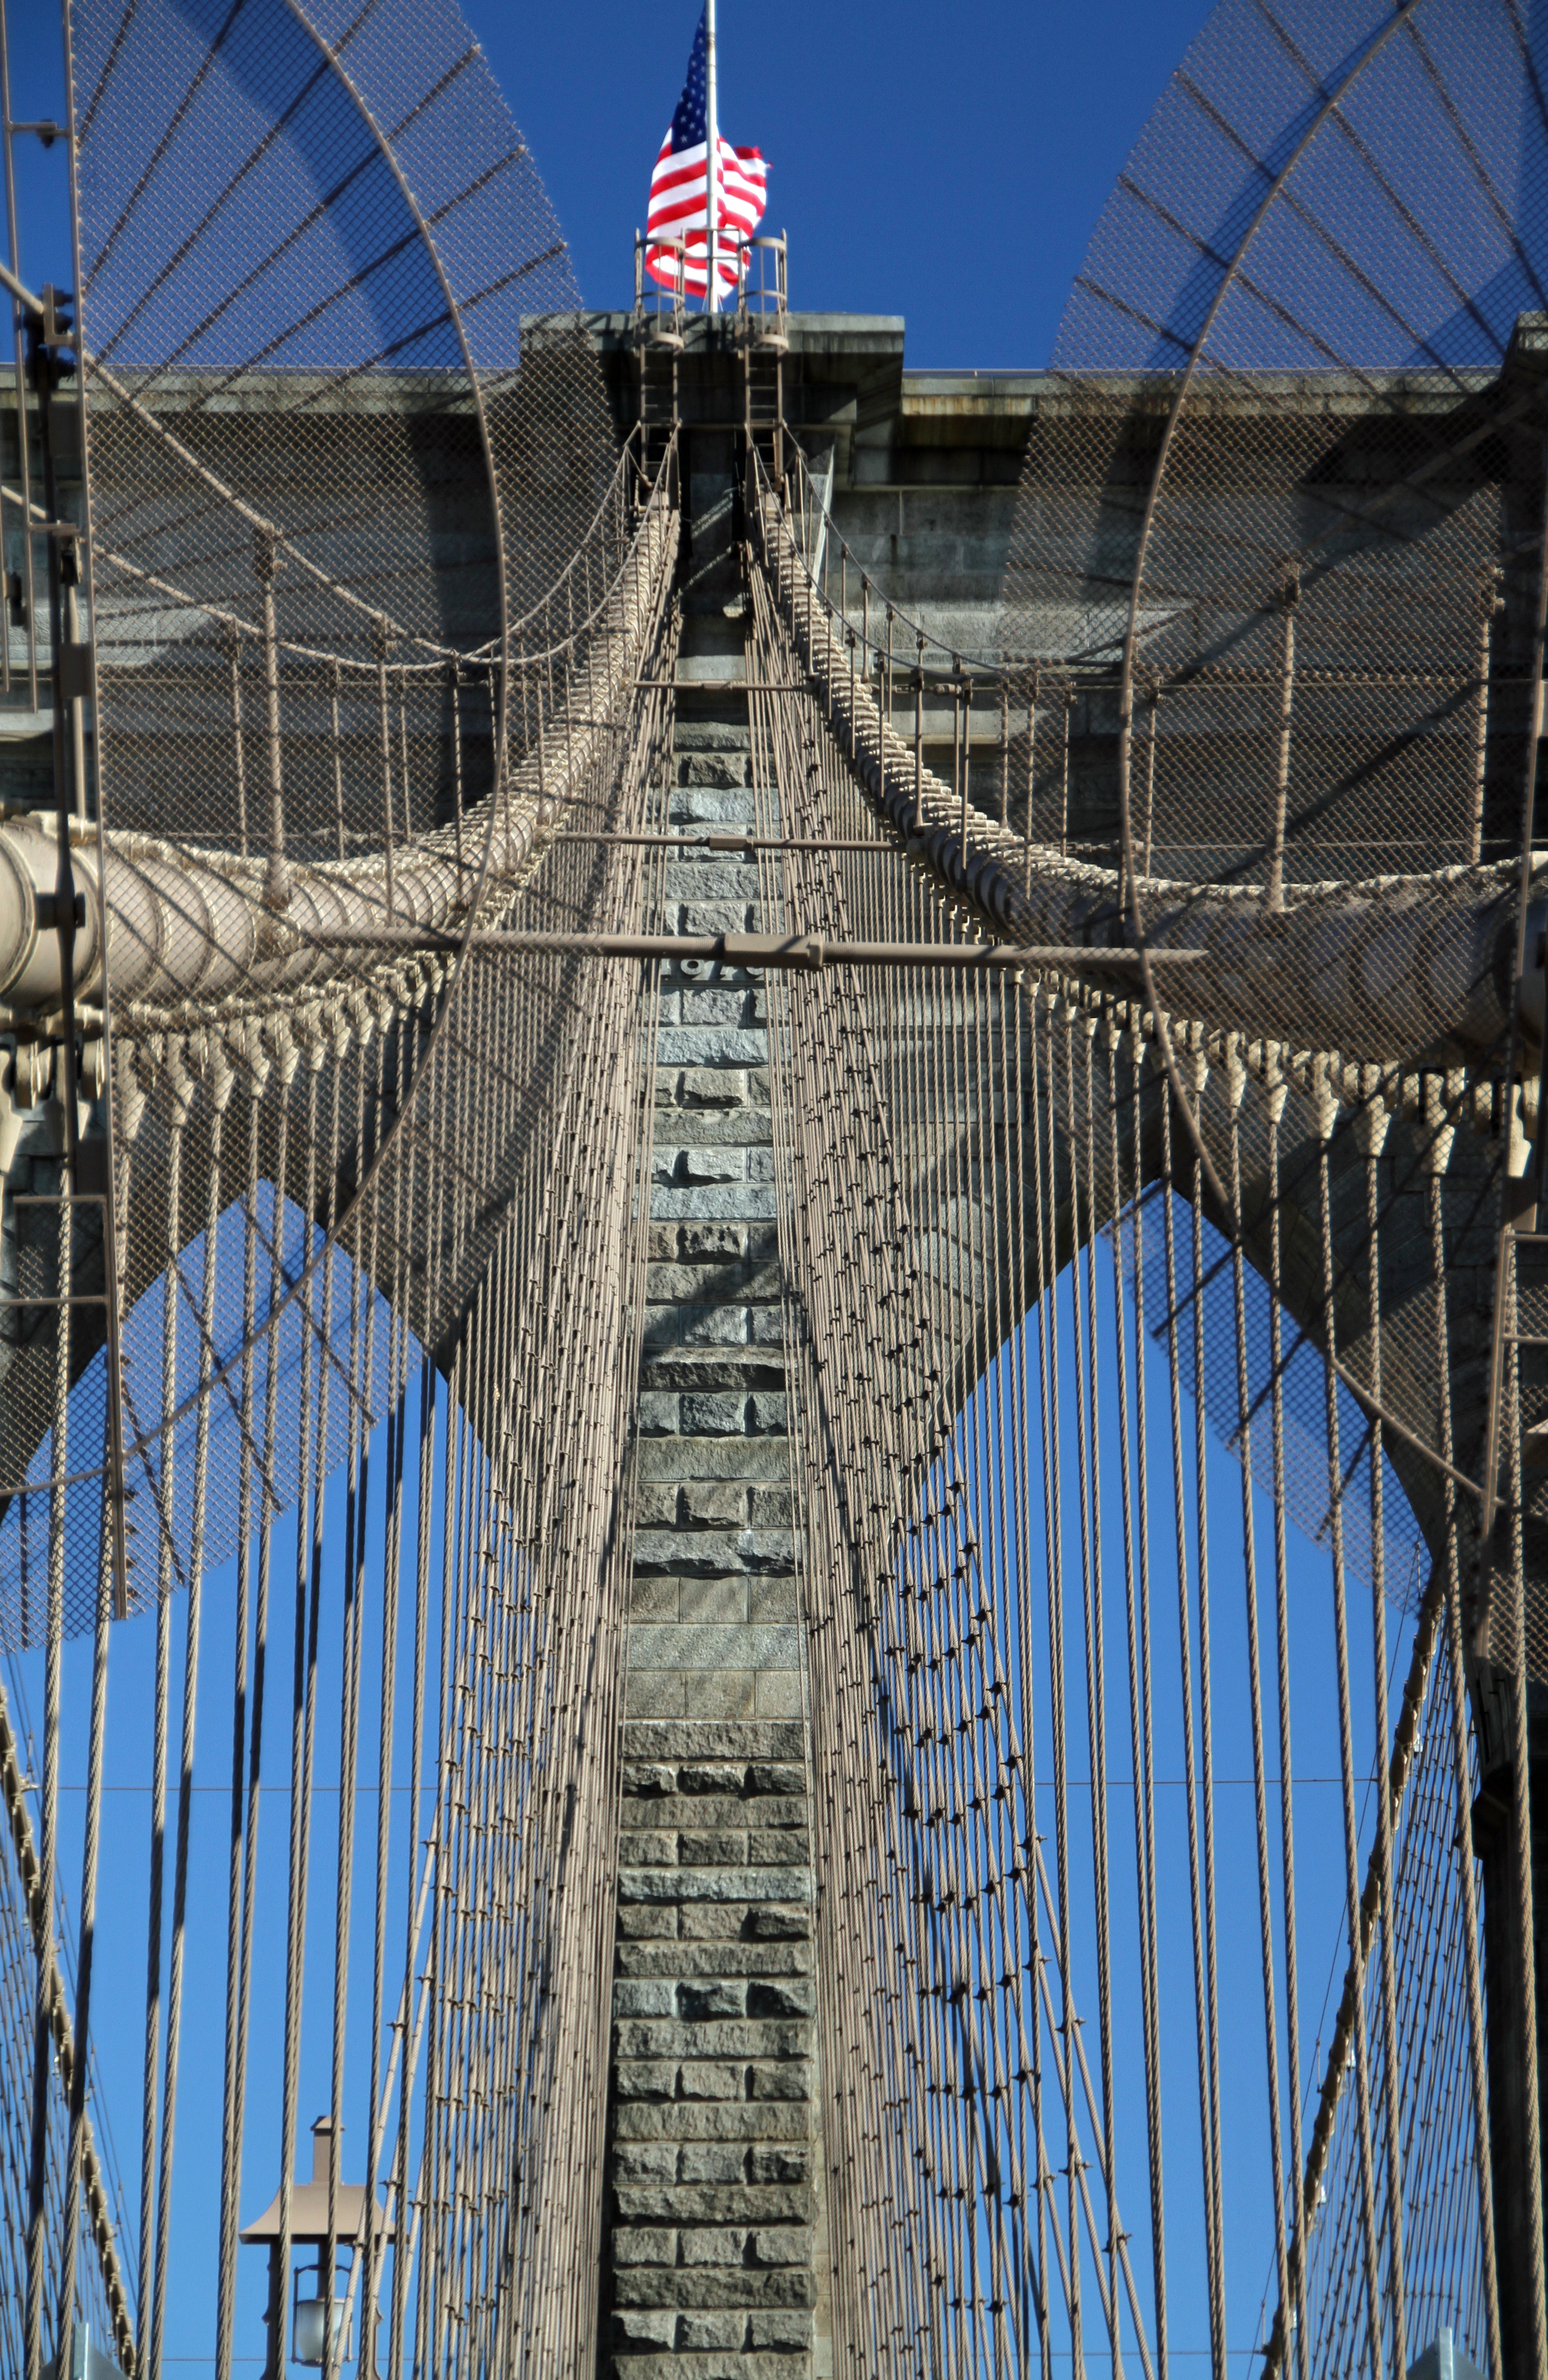
architecture, bridge, skyscraper, new york, manhattan, suspension bridge, brooklyn bridge, mast, landmark, blue, cable stayed bridge, nonbuilding structure